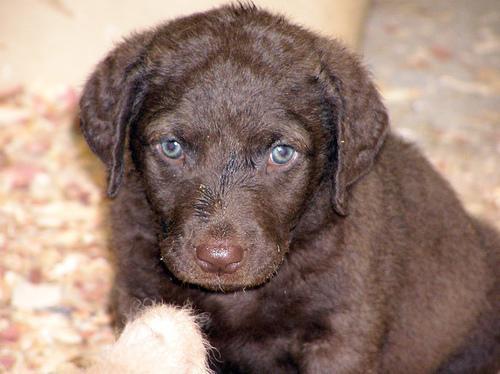
Chesapeake_Bay_retriever